Józef Piłsudski

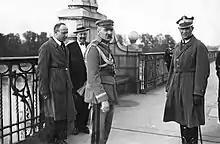
Piłsudski on Warsaw's Poniatowski Bridge during the May 1926 coup. At right is General Gustaw Orlicz-Dreszer.

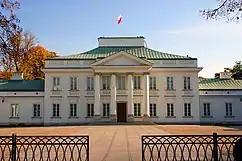
Belweder Palace, Warsaw, Piłsudski's official residence during his years in power

The Polish Constitution of March 1921 severely limited the powers of the presidency intentionally, to prevent Piłsudski from waging war. This caused Piłsudski to decline to run for the office. In the run-up to the first presidential election, a parliamentary election was held, in which Piłsudski endorsed two lists: the National-State Union, and the State Unity in the Kresy, neither of which secured any seats in the Sejm. On 9 December 1922, the Polish National Assembly elected Gabriel Narutowicz of Polish People's Party "Wyzwolenie"; his election, opposed by the right-wing parties, caused public unrest. On 14 December at the Belweder Palace, Piłsudski officially transferred his powers as Chief of State to his friend Narutowicz; the "Naczelnik" was replaced by the President.